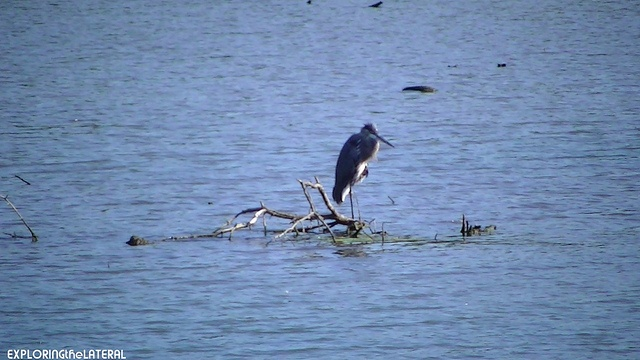
The bird is on a branch in the water.
A bird sitting on a broken tree branch in the ocean.
A blue heron stands on a branch amidst the water.
A bird standing on a branch that is in the water.
A bird standing on a tree branch floating in a  lake.